Mario Andretti

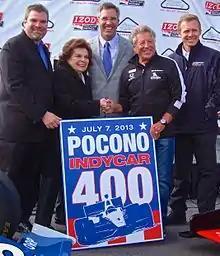

In 1979, a new organization, Championship Auto Racing Teams (CART), set up the IndyCar World Series, which displaced the USAC championship. CART was formed because the larger and more institutional IndyCar teams, like Andretti's Penske Racing, wanted the sport to emphasize technical innovation (the costs of which deterred new entrants) and a more structured commercial strategy. After Penske helped start CART, Andretti sporadically competed in CART during the 1979 and 1980 seasons, winning one race at Michigan in 1980.